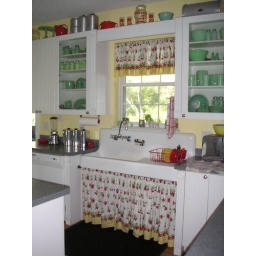
Kitchen farm sink with single basin and drainboard. Sink is flanked above with glass front cabinets loaded with vintage jadite.